Indigenous peoples

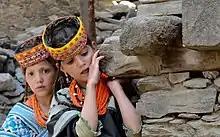
Kalash girls in Pakistan

Due to changes in the demographic history of Palestine, there are competing claims that Jews and Palestinian Arabs are indigenous to the region. The argument entered the Israeli–Palestinian conflict, with Jews claiming indigeneity, citing historical and religious connections to the land as their ancient homeland. Palestinians claim Indigenous status as a pre-existing population displaced by Jewish settlement, and currently constituting a minority in the State of Israel. In 2007, the Negev Bedouin were officially recognized as Indigenous peoples of Israel by the United Nations. This has been criticized both by scholars associated with the Israeli state, who dispute the Bedouin's claim to indigeneity, and those who argue that recognizing just one group of Palestinians as indigenous risks undermining others' claims and "fetishizing" nomadic cultures.